Temporary gentlemen

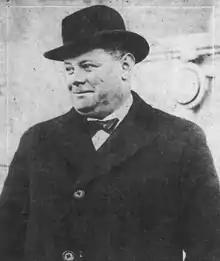
A photograph of Sir Eric Geddes

In February 1916 the War Office ruled that temporary commissions would only be granted to those men who had served for two years in the ranks or the OTC. This policy led to an immediate increase in the number of temporary gentlemen drawn from the working class. By 1917 each division was required to provide 50 men per month who were deemed suitable officer candidates, as recommended by their commanding officers. The theory behind the scheme was summed up by a lieutenant colonel of the Lancashire Fusiliers in 1918: "We don't want men of means as officers these days; we want men of experience ... —men who know this job and can lead others the way to go." Some commanders saw the new policy as an opportunity to remove undesirable or unsuitable men from their units. It was also found that many NCOs were unwilling to leave their comrades to attend officer training, after which they would be posted to an unknown unit. Despite this, by the end of the war more than half of all British officers had served in the ranks or in OTCs prior to commissioning.